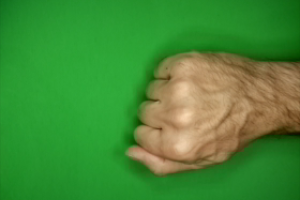
Label: rock